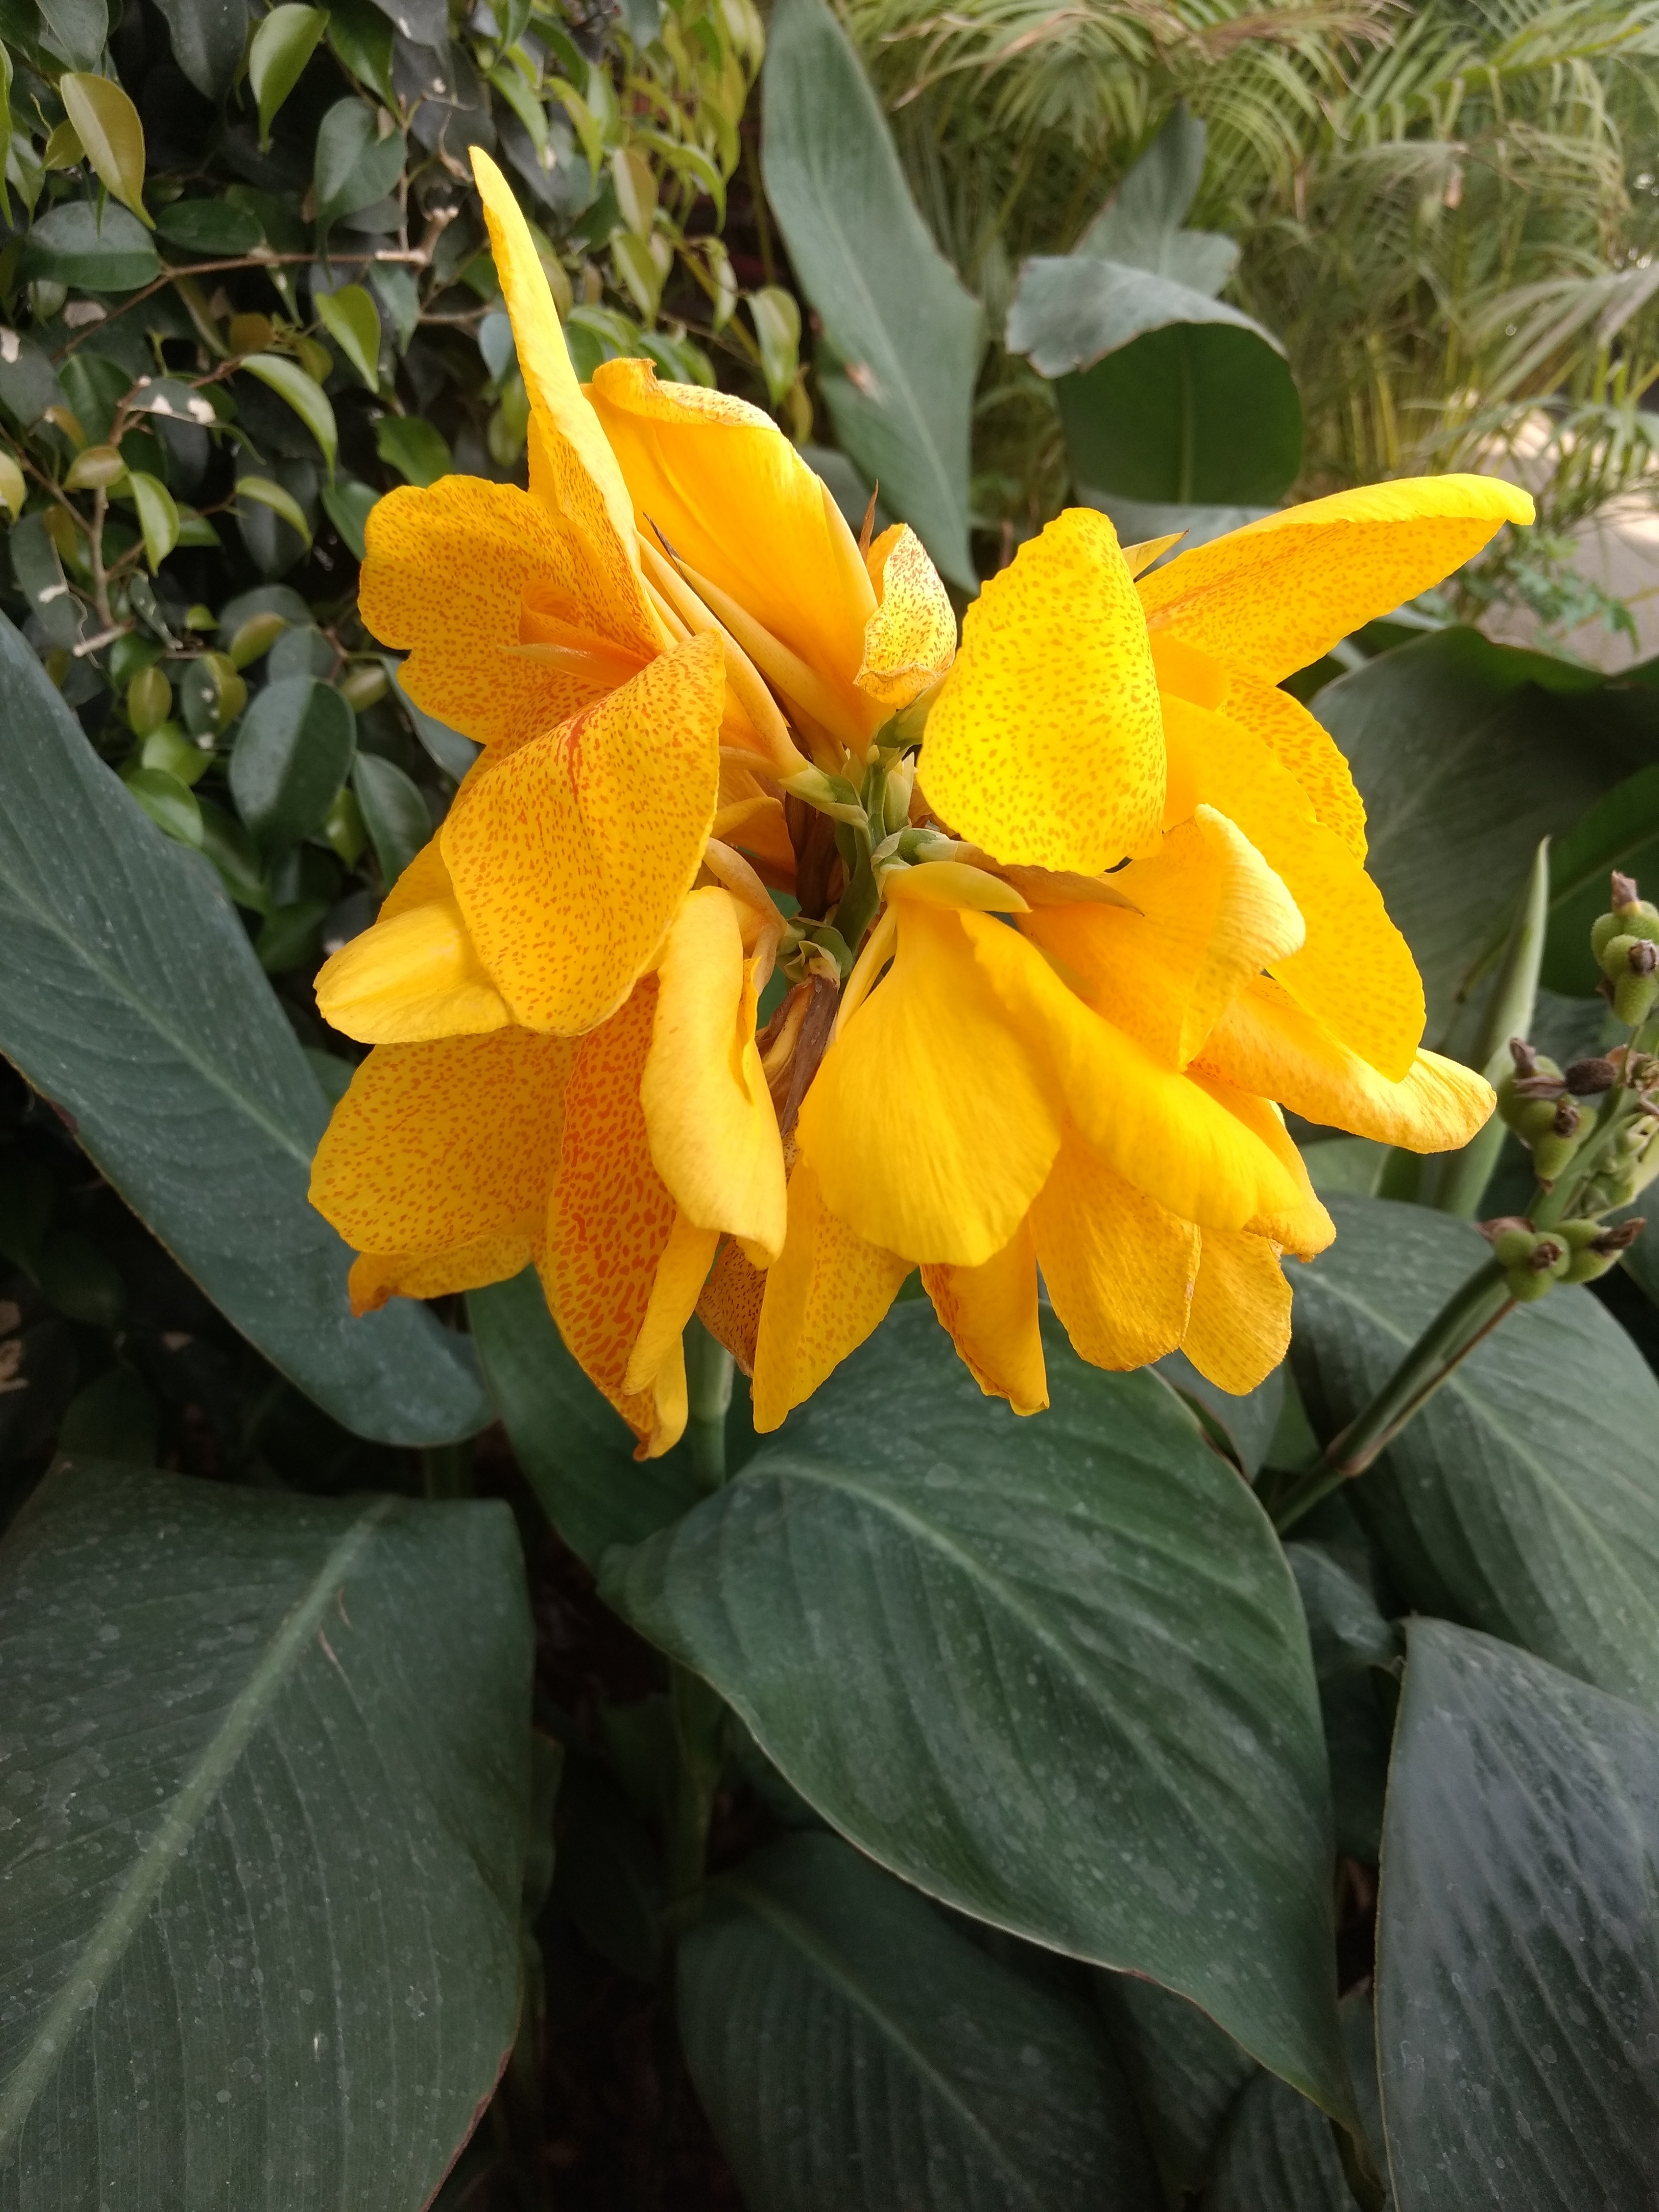
plant, flower, botany, yellow, flora, flowering plant, canna lily, land plant, canna family